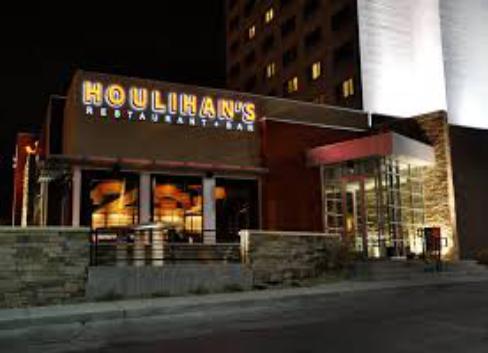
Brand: Houlihan's
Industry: Others